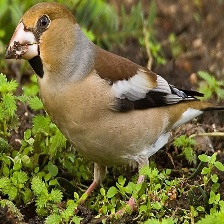
Species: HAWFINCH
Scientific name: COCCOTHRAUSTES COCCOTHRAUSTES